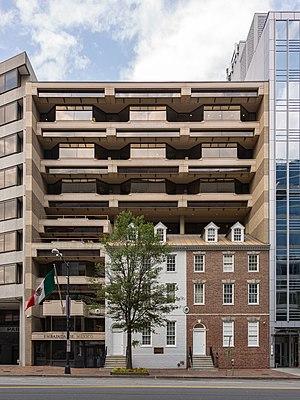
L' ambassade du Mexique aux États-Unis abrite la mission diplomatique du Mexique aux États-Unis. L'actuelle ambassadrice du Mexique est Martha Bárcena Coqui.
Voici les représentations diplomatiques du Mexique à l'étranger: